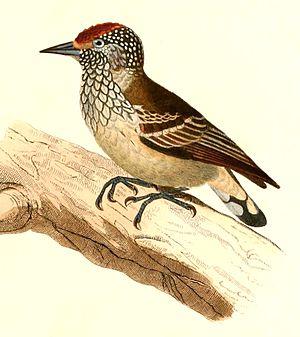
Le Picumne noir et blanc, Picumnus albosquamatus, est une espèce d'oiseaux de la famille des Picidae, endémique des savanes et forêts tropicales sèches de la zone néotropicale.